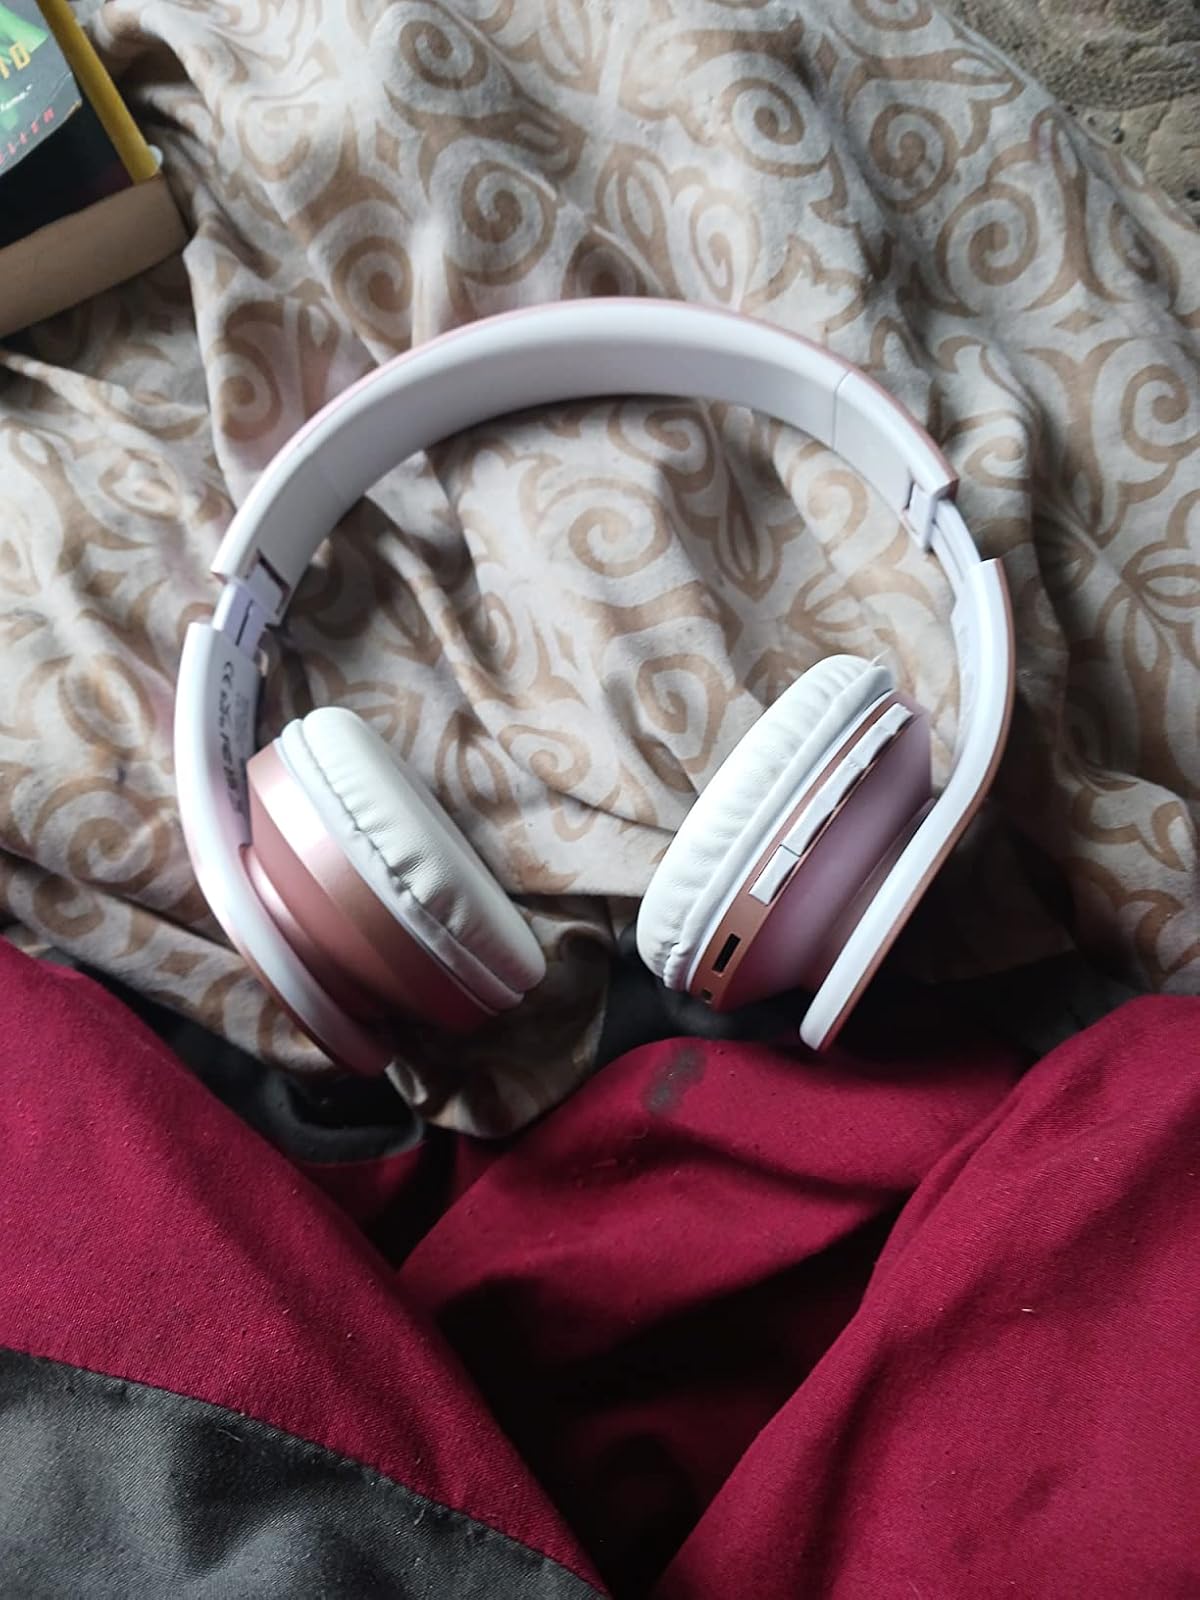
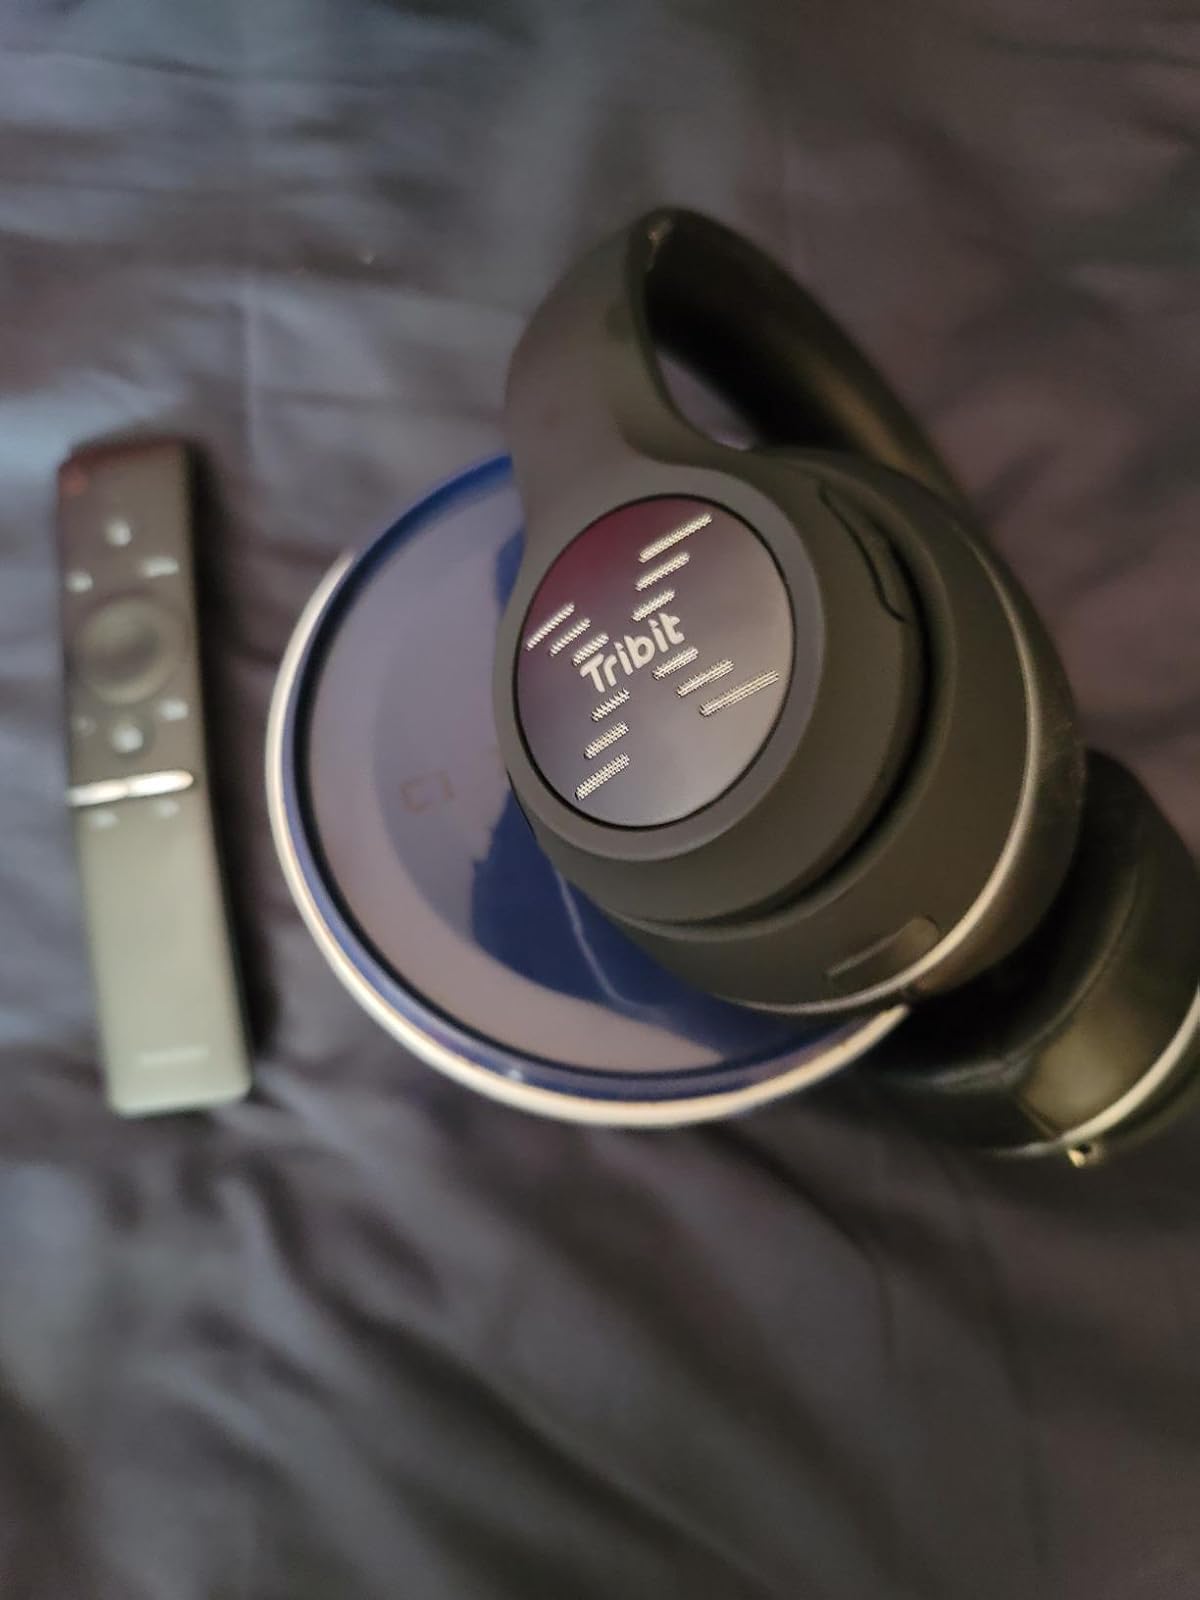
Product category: headphones
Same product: no